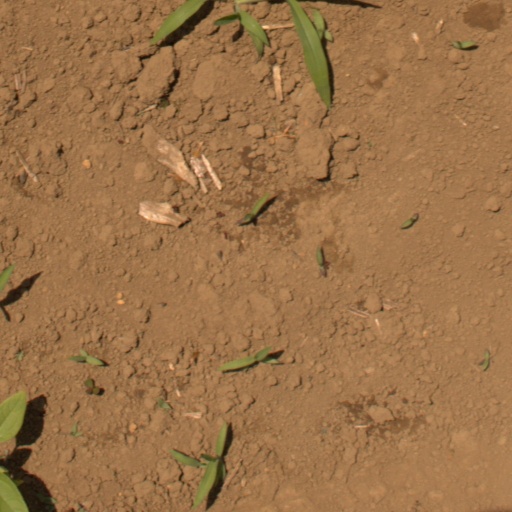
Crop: Jerusalem artichoke